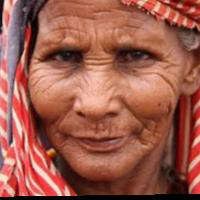
Age group: age 80 +